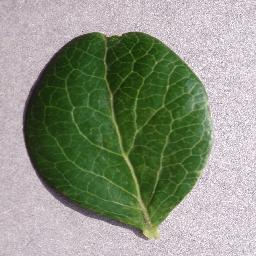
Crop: blueberry
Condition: healthy